HMS Empire Spearhead

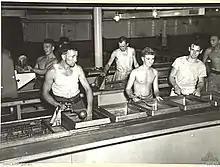
The Mess Deck of "Empire Spearhead", 12 October 1944

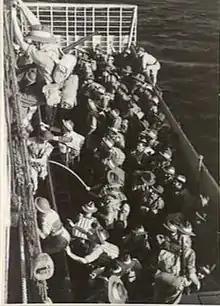
Troops from "Empire Spearhead" taking part in Exercise Octopus, 13 November 1944

Following Overlord, "Empire Spearhead" was part of Force X. This was a convoy consisting seven ships, , , , , , HMS "Empire Spearhead", and . The convoy sailed from Greenock on 3 August as part of Convoy UC 31. Force X sailed via New York and the Panama Canal, arriving at Suva, Fiji, where the convoy dispersed, in late September. In November 1944, "Empire Spearhead" took part in Exercise Octopus at Unity Beach, Queensland. The exercise trained troops for amphibious landings.